Abdul Rahman al-Mahdi

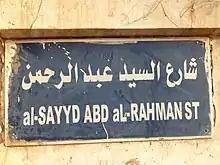
Street sign in Khartoum (2018)

In August 1944, Sayyid Abd al-Rahman met with senior Congress members and tribal leaders to discuss formation of a pro-independence political party that was not associated with Mahdism. The first step taken was to launch a new daily newspaper, "al-Umma" (The Community). In February 1945, the Umma party had been organised and the party's first secretary, Abdullah Khalil, applied for a government license. The constitution of the party made no mention of Sayyid Abd al-Rahman or of the Ansar; the only visible link to Abd al-Rahman was the party's reliance on him for funding. However, there were rumours that the Umma party had been created by the colonial government and aimed to place Sayyid Abd al-Rahman on the throne. These rumours persisted until June 1945, when the government publicly said it would not support a Mahdist monarchy.